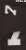
Number: 7